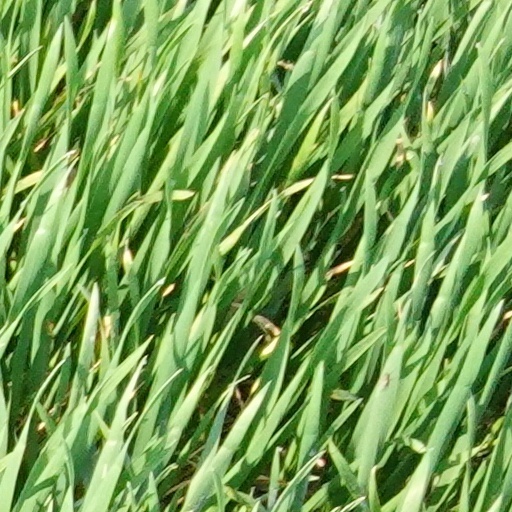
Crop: wheat